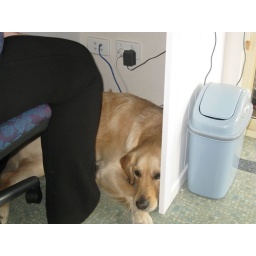
rosie under my computer desk